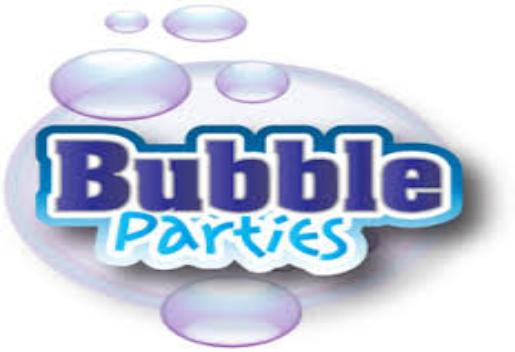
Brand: babool
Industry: Necessities